Sydir Tverdokhlib

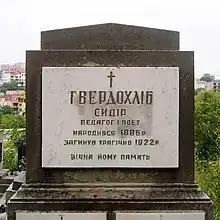
A monument on the grave of Sidor Tverdokhlib at the Lychakiv cemetery.

In 1920, he headed the Ukrainian Agrarian Party , which recognized the Polish authority over Eastern Galicia and declared its participation in the elections to the Sejm scheduled for November 1922, in the event of a boycott of the elections announced by all major Ukrainian political parties in Galicia. Tverdokhlib was a candidate for a member of the Sejm of the Republic of Poland. Breaking the boycott of the elections led to a death sentence for him by the Ukrainian Military Organization. Tverdokhlib was shot during the election campaign, on October 15, 1922, in Kamionka Strumiłowa. As a result of the elections, the party won five parliamentary seats.